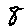
Label: 8